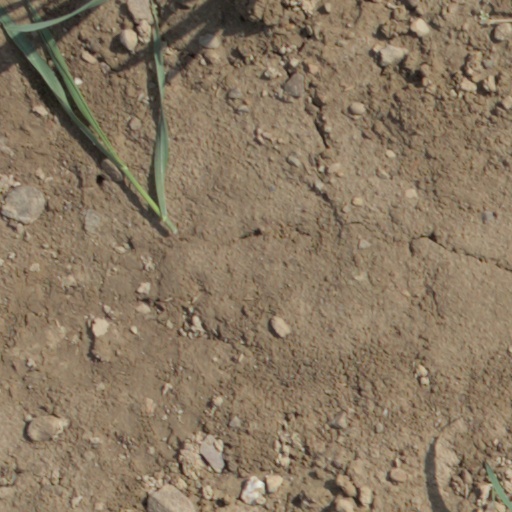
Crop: wheat